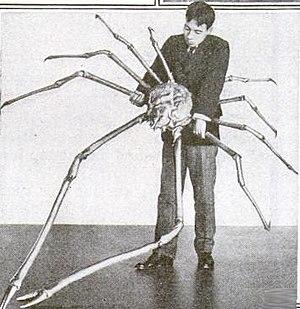
Crabe est un nom vernaculaire ambigu utilisé en français pour désigner de nombreuses espèces de crustacés décapodes, pour la plupart comestibles.
En zoologie, le gigantisme abyssal, aussi appelé gigantisme des profondeurs, est un phénomène biologique mal compris concernant les espèces de crustacés, d'invertébrés et autres animaux vivant dans les abysses qui affichent une plus grande taille que leurs homologues de surface.
Le crabe-araignée géant du Japon est une espèce d'araignée de mer vivant au large du Japon. C'est la seule espèce encore vivante du genre Macrocheira. C'est le plus grand arthropode vivant.